Long Beach, California

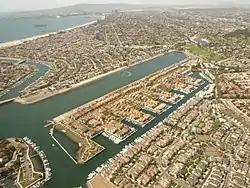
Long Beach Marine Stadium, created to host the rowing events for the 1932 Summer Olympics

Bembridge House, a Queen Anne Victorian house, is open for tours. Long Beach is also home to the Skinny House.